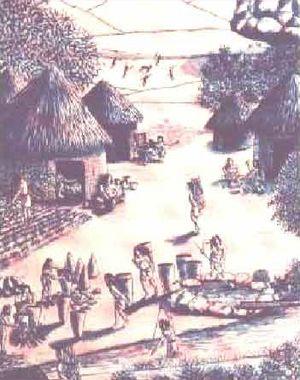
L’histoire de la Colombie commence il y a plus de 20 000 ans. Différentes civilisations amérindiennes se développent dès cette époque, dont la plus influente est celle du peuple Chibcha. Celui-ci domine le centre du pays lorsque Christophe Colomb « découvre » l'Amérique en 1492.
L'histoire économique de la Colombie trouve ses origines avec les tribus amérindiennes habitant sur ce territoire.